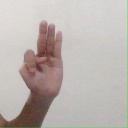
अक्षर: भ